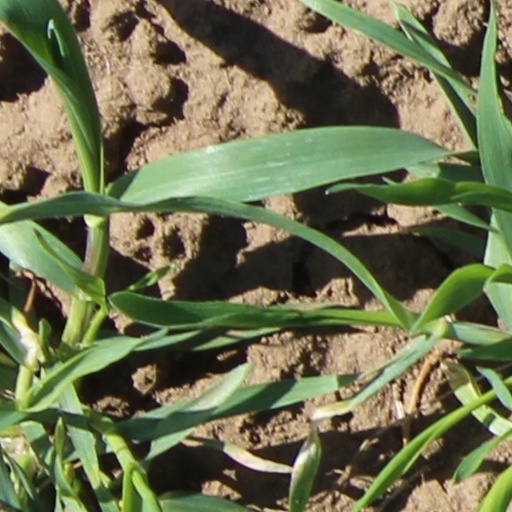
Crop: wheat